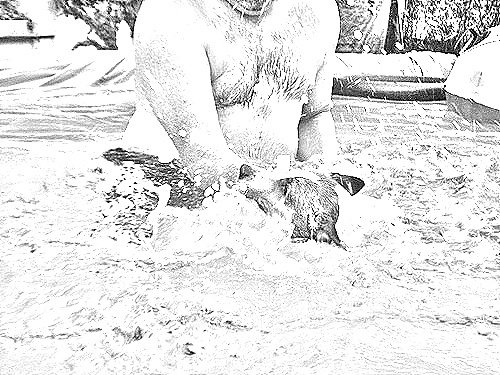
Portrait style: Sketch Portrait